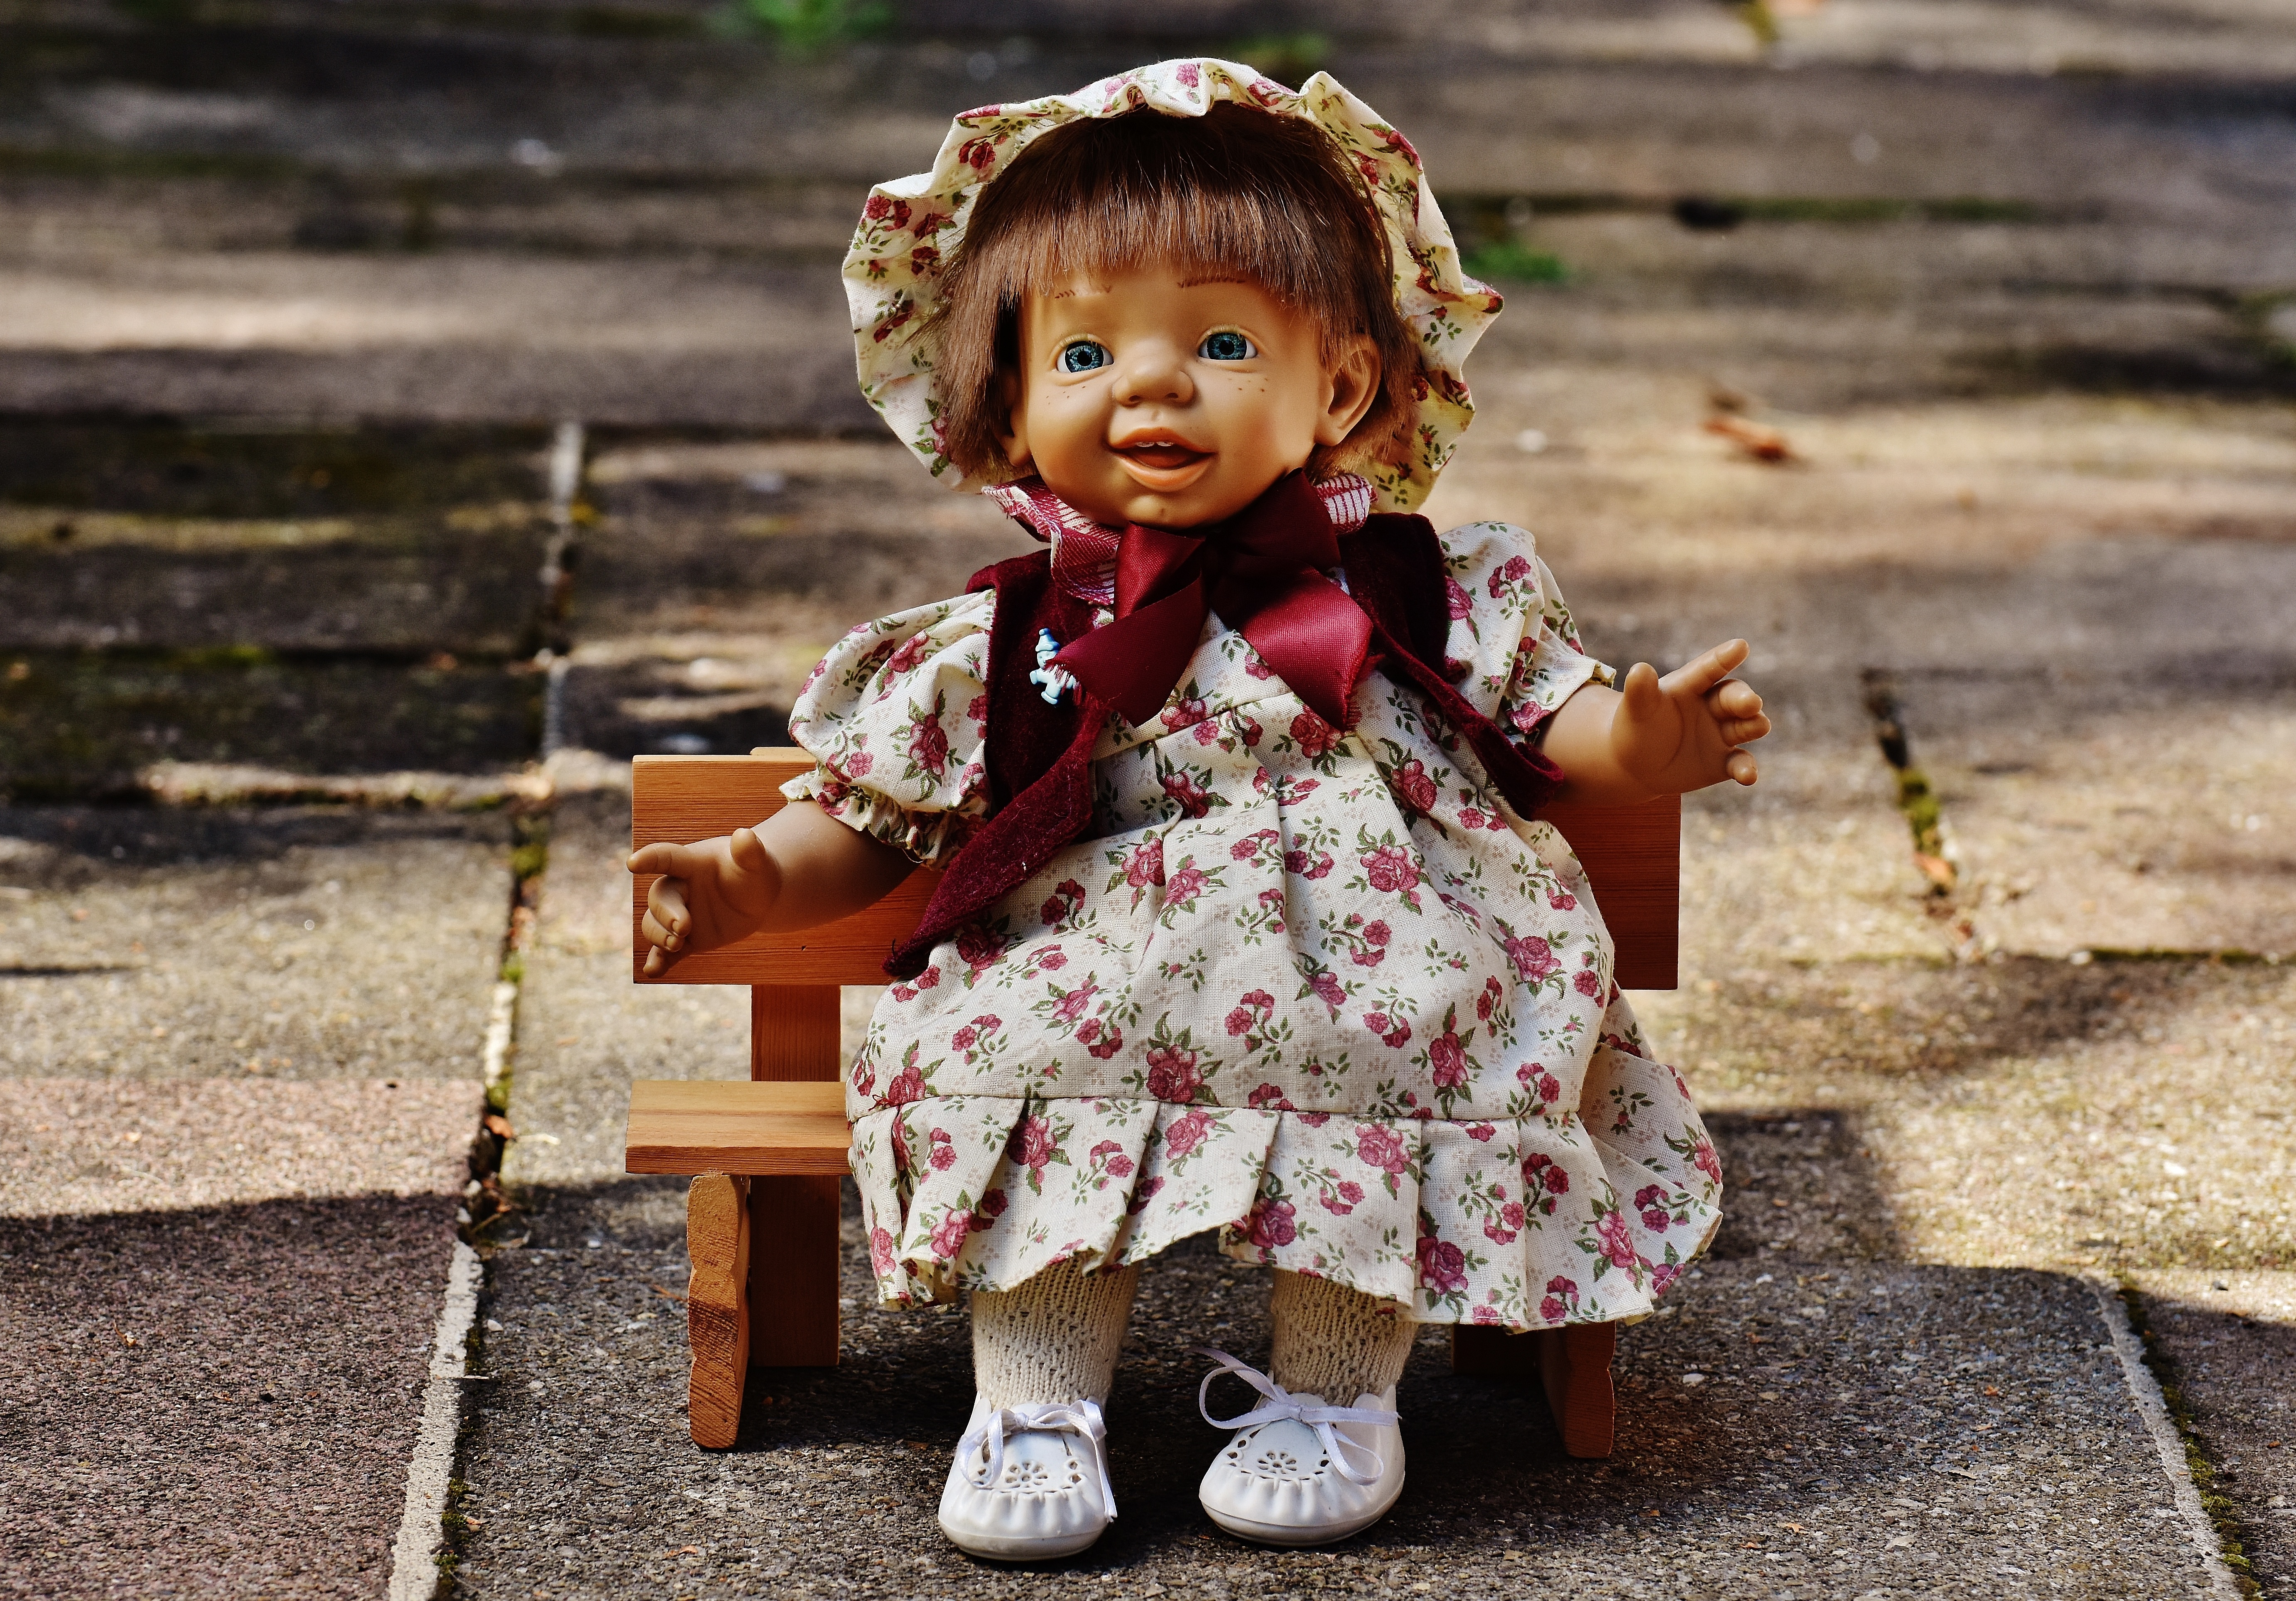
person, people, girl, sweet, cute, spring, sitting, child, toy, cry, doll, children, dress, toddler, toys, skin, funny, human positions